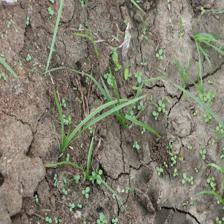
Label: Grass